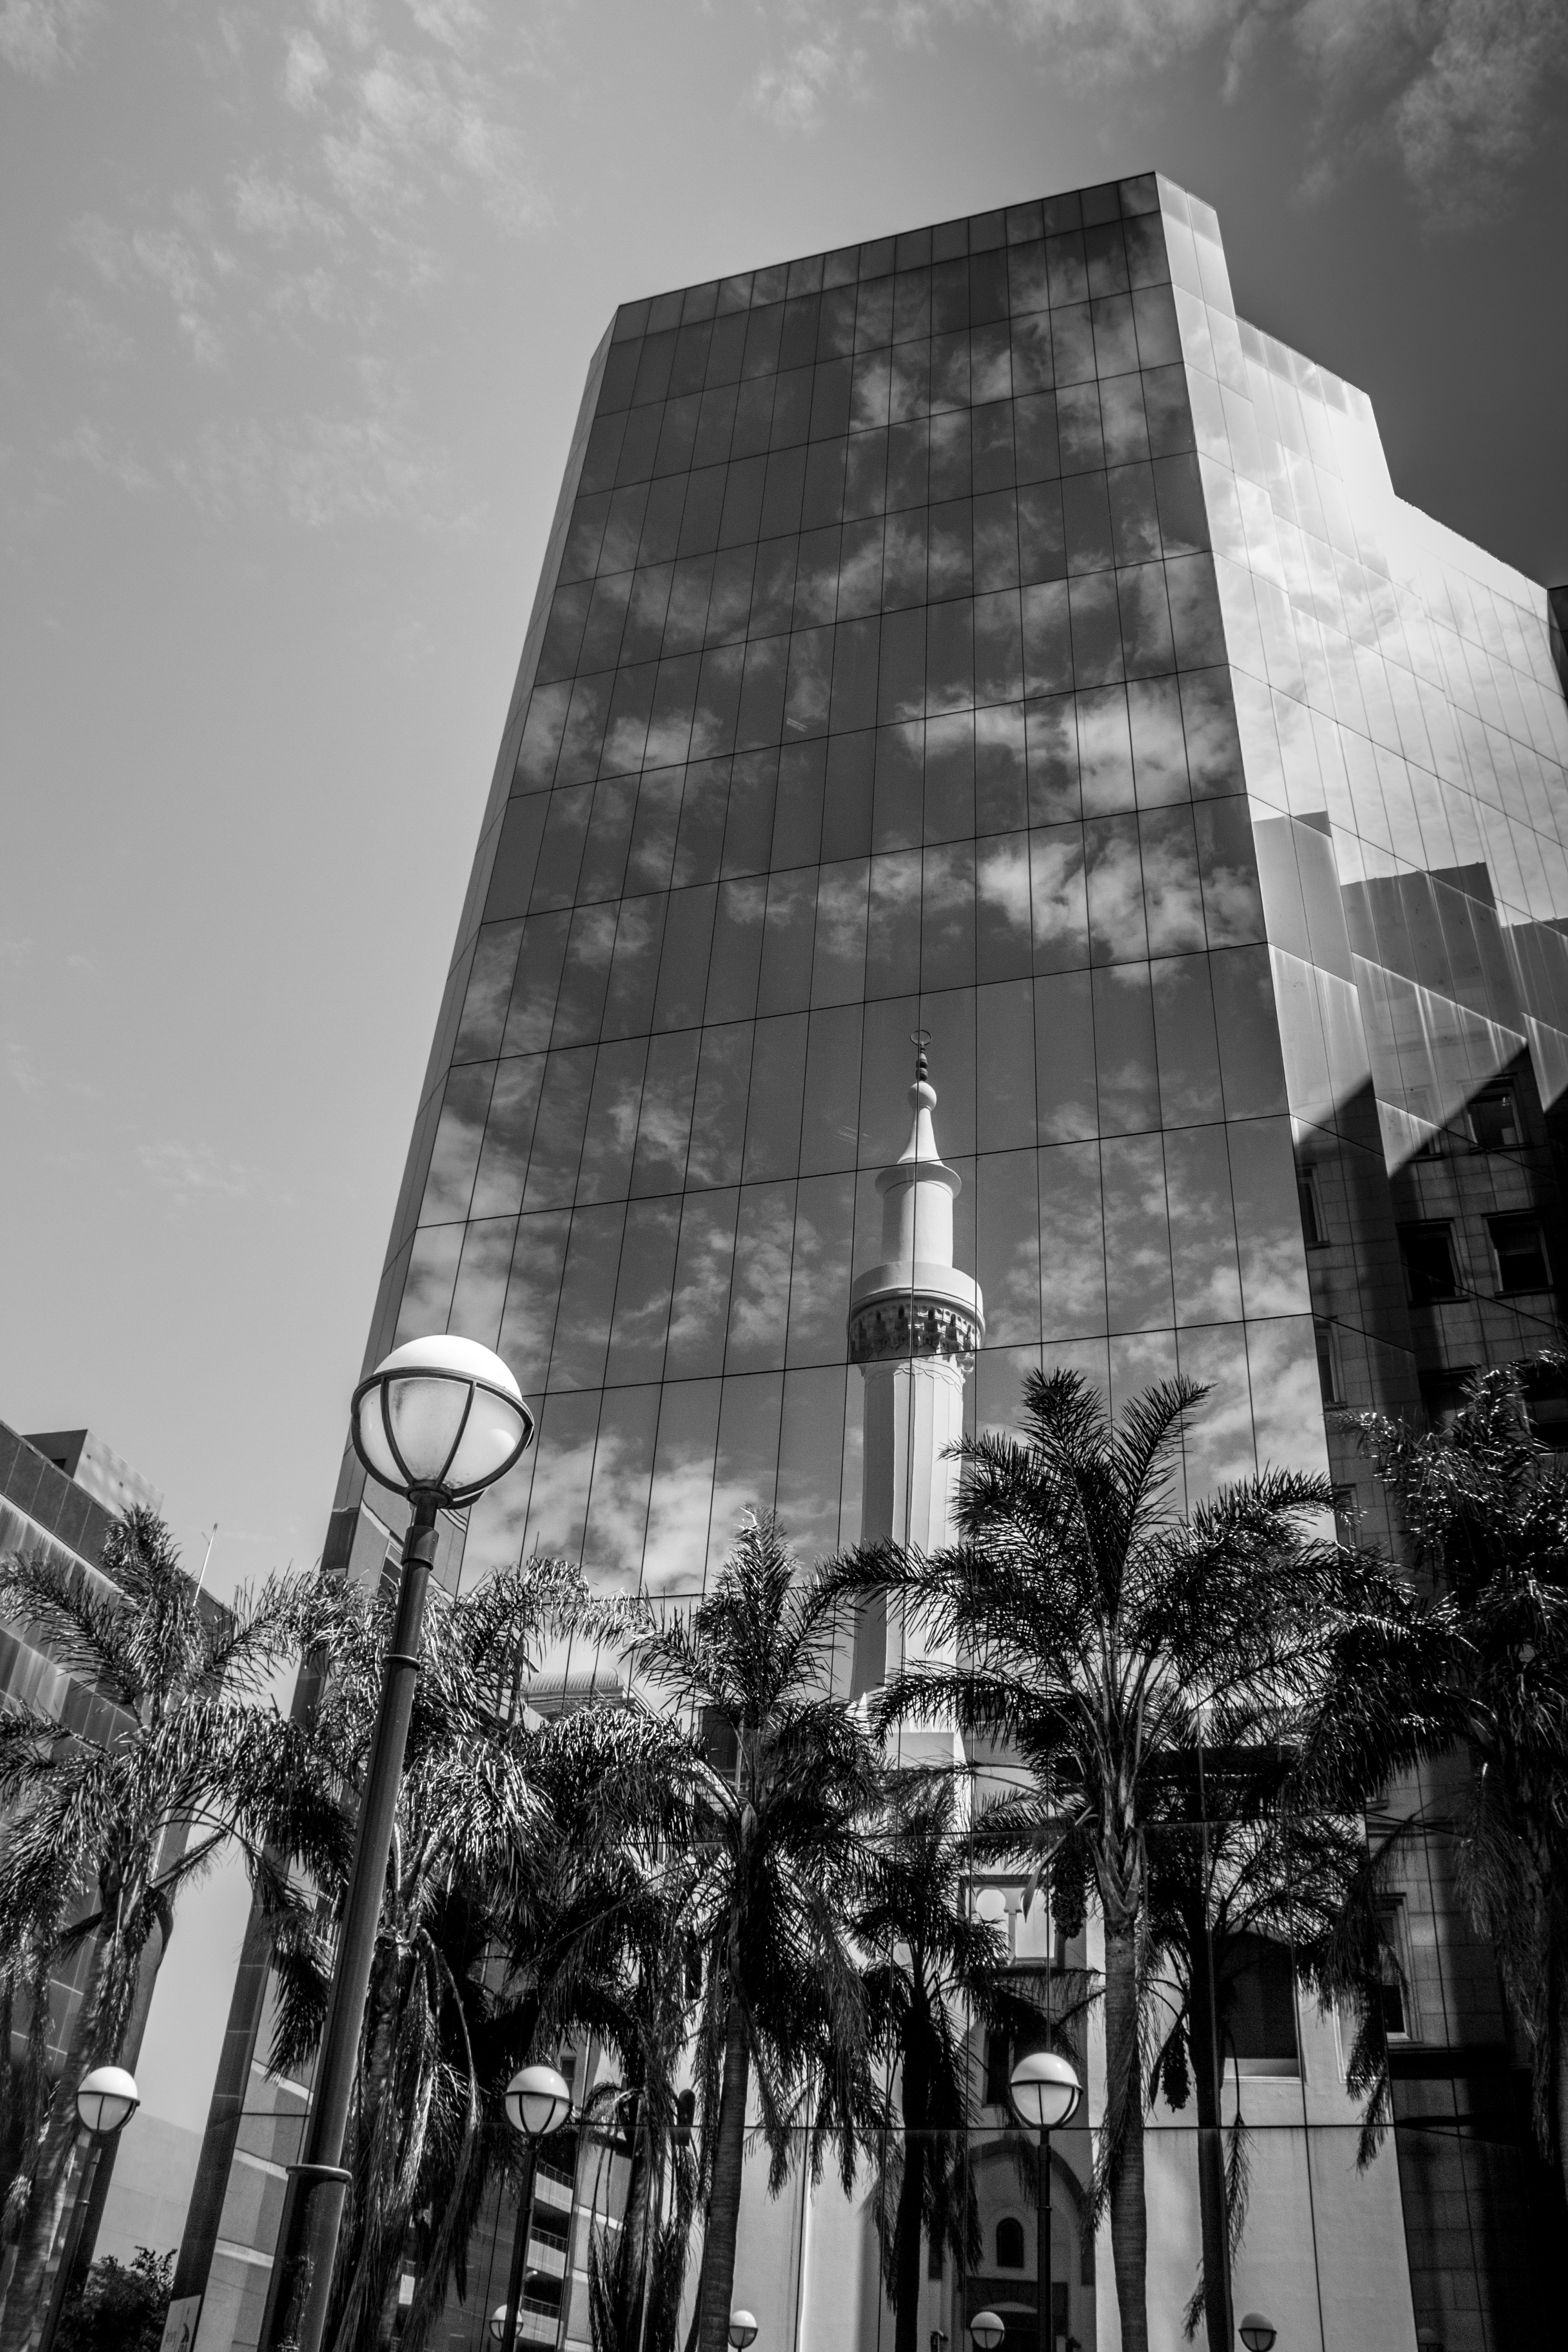
black and white, architecture, white, city, skyscraper, cityscape, downtown, tower, landmark, black, monochrome, tower block, shape, metropolis, urban area, monochrome photography